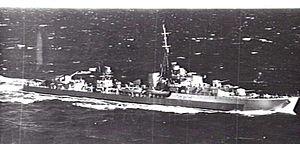
Le HMS Quality est un destroyer de classe Q en service dans la Royal Navy pendant la Seconde Guerre mondiale. Transféré dans la Royal Australian Navy à la fin de 1945 sous le nom de HMAS Quality, le destroyer est retiré du service après seulement 59 jours de service. Il devait être transformé en frégate anti-sous-marine dans les années 1950 avant d'être finalement vendu pour démolition en 1958.